Answer in natural language. How many ArmChairs are visible in the scene? Choose between the following options: 1, 3, 1, 4 or 5
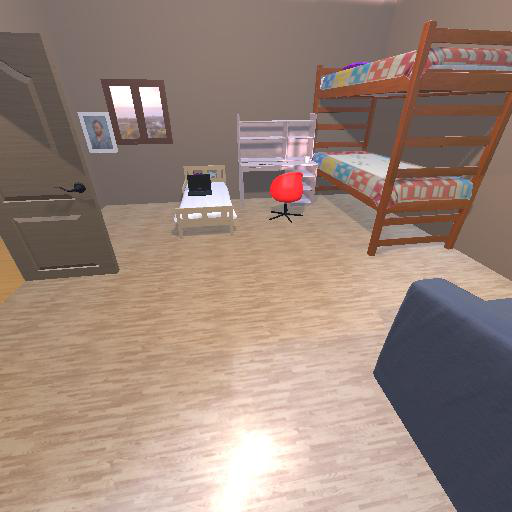
<answer>1</answer>